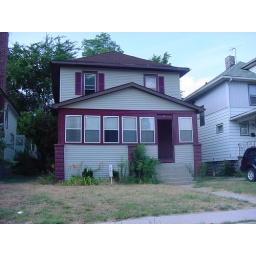
How the house looked in 2002. Notice the dormer is gone from the roof